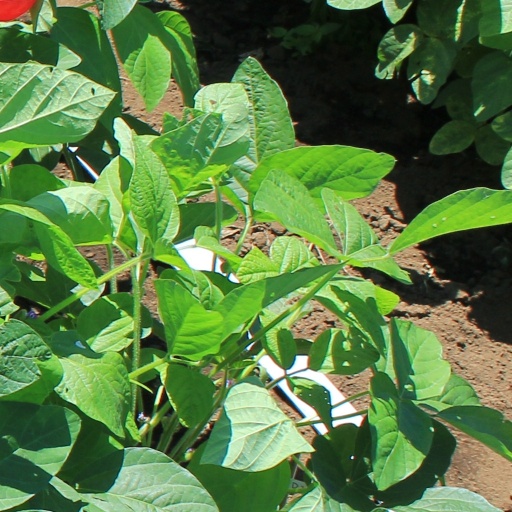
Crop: soybean